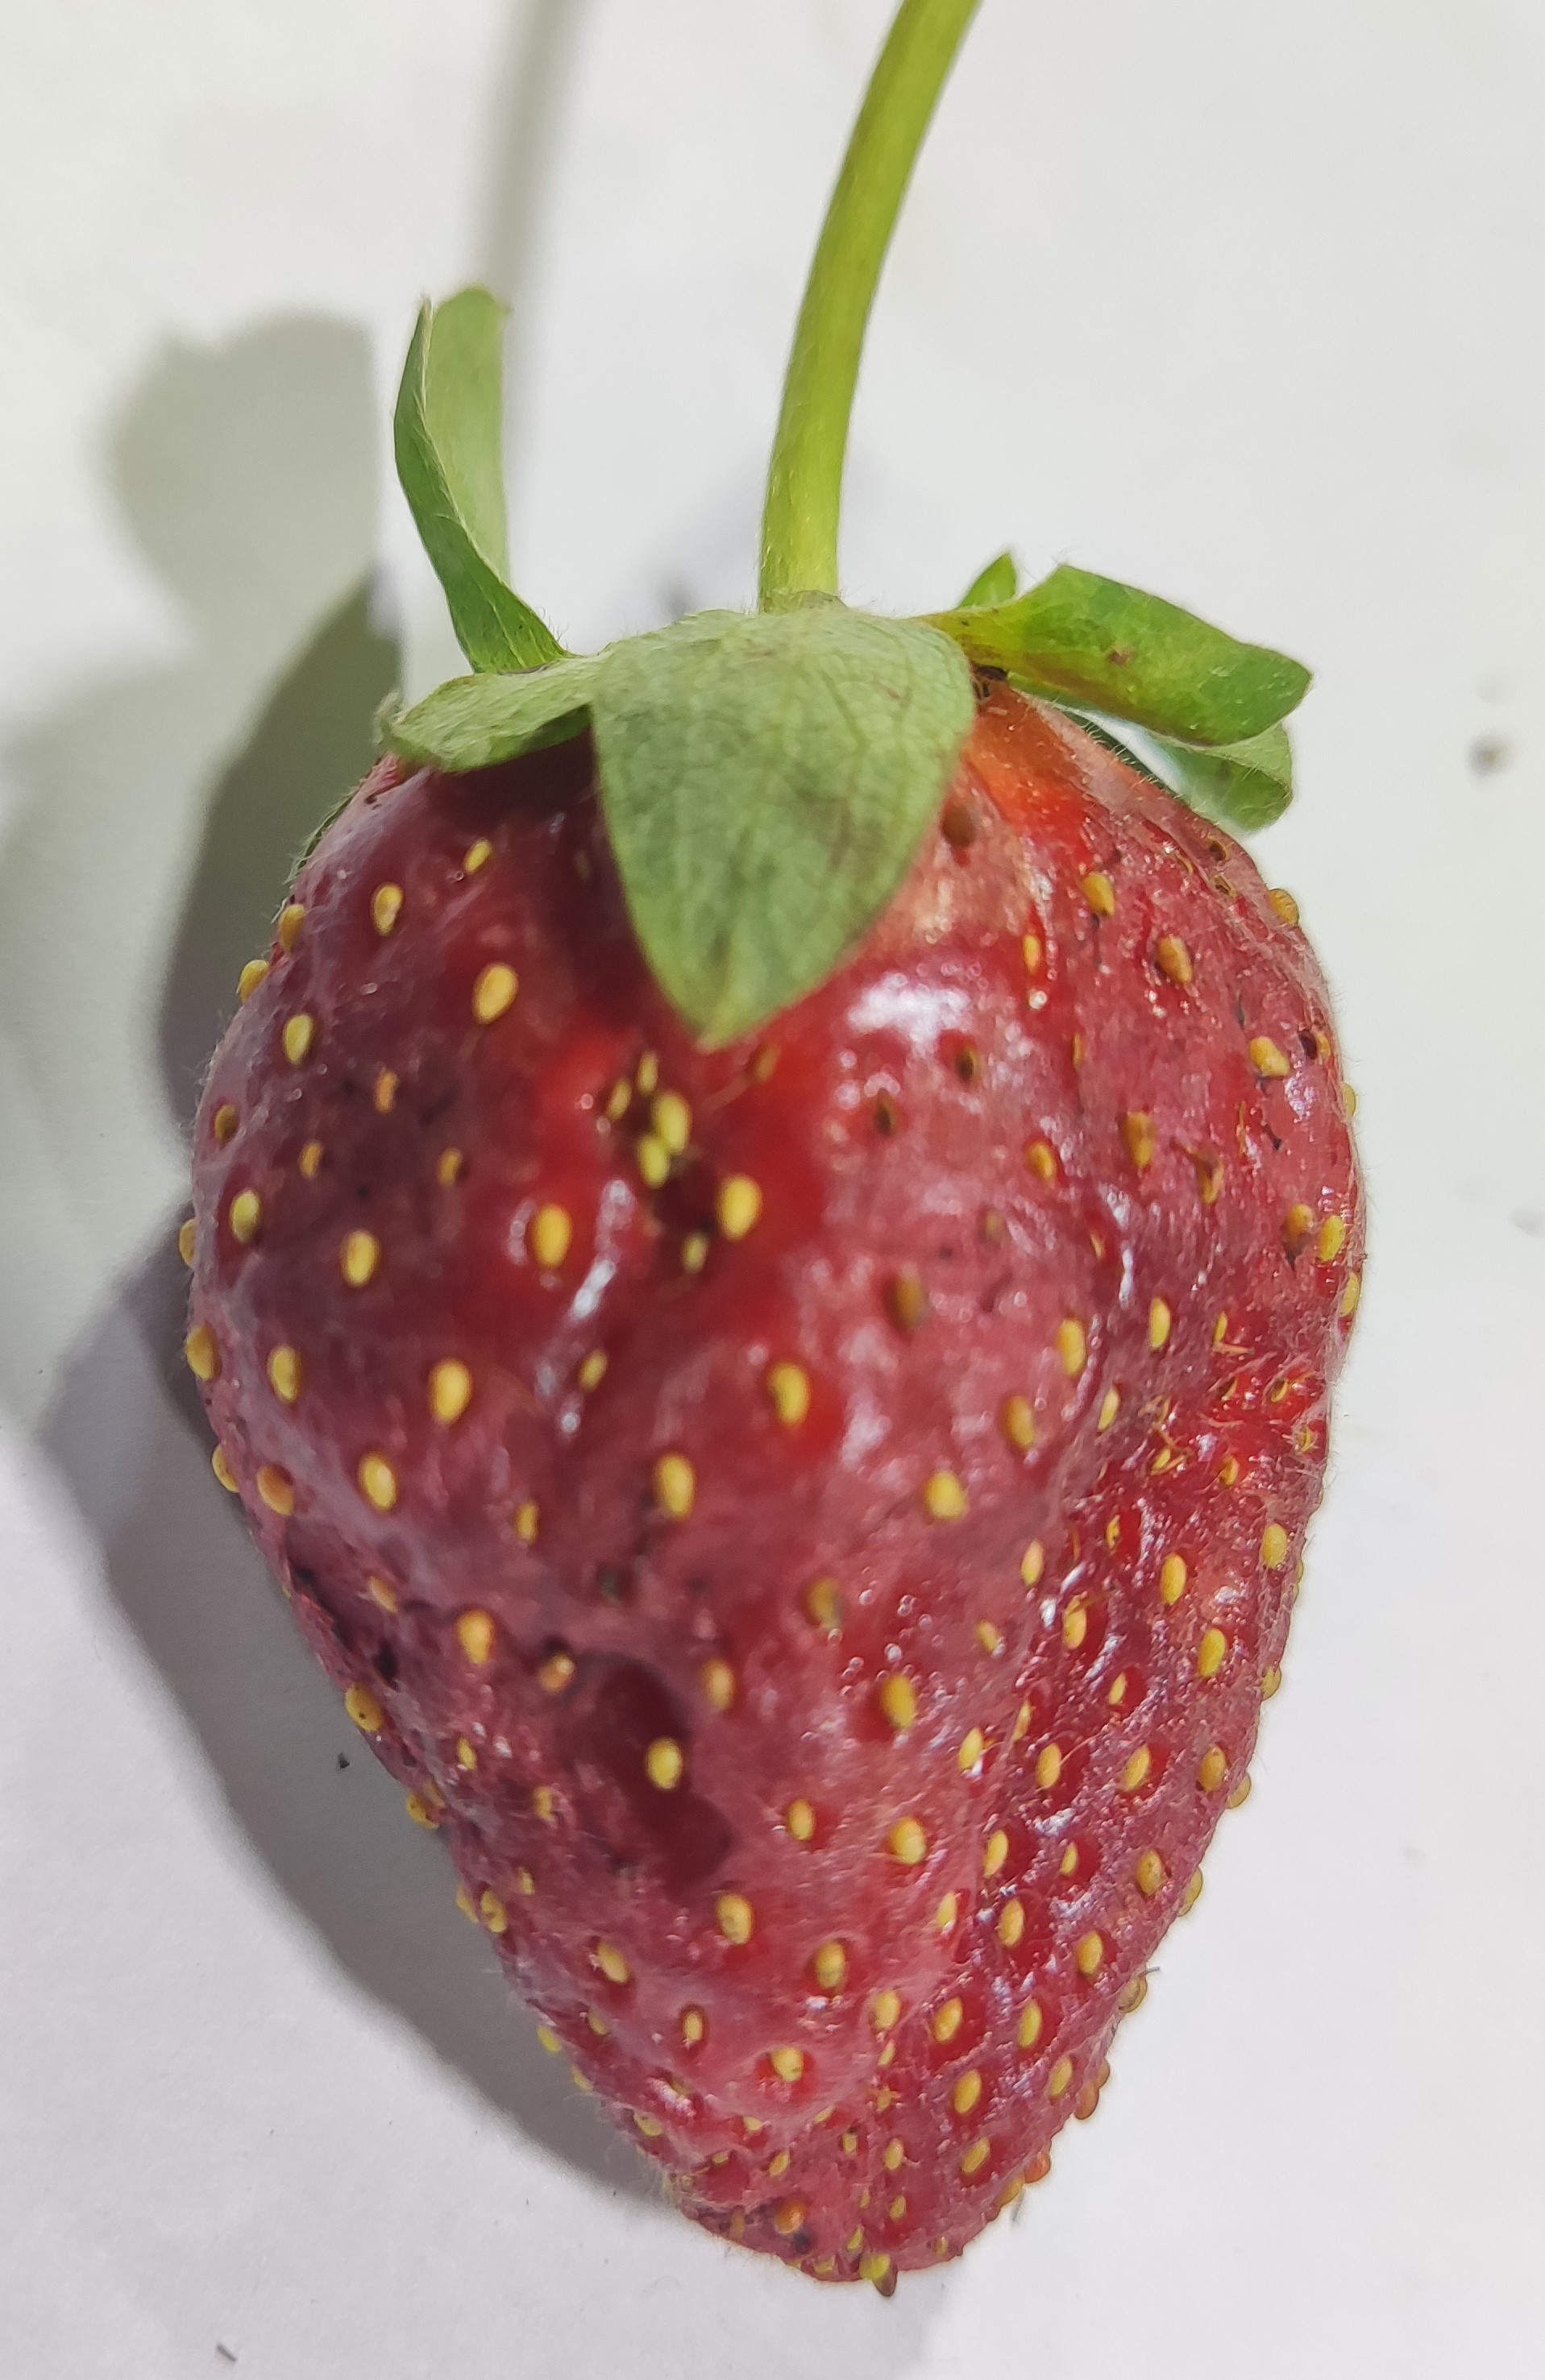
Fruit: strawberry
Condition: fresh